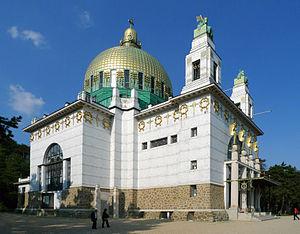
L'église Saint-Léopold am Steinhof est une église de style Art nouveau caractéristique de la Sécession viennoise édifiée par l'architecte Otto Wagner à Vienne en Autriche.